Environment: real
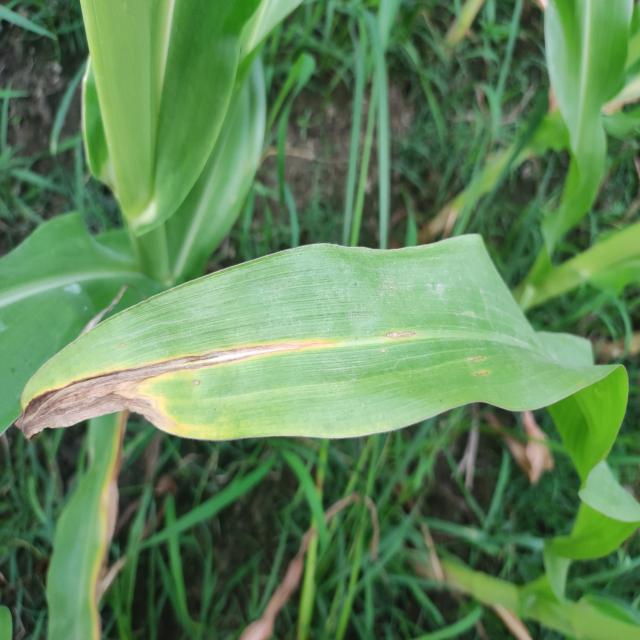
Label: nitrogen_deficiency